Offshore embedded anchors

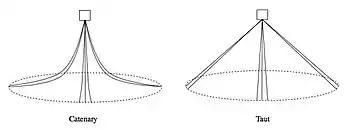
Catenary (left) and taut (right) mooring solutions.

A catenary configuration consists of "slack" mooring lines that form a catenary shape under their own weight. Since the catenary mooring lines lie flat along the seabed, they exert only horizontal forces on their anchors. Taut mooring lines arriving at an angle to the seabed exert both horizontal and vertical forces on their anchors. Since DEAs are designed to resist horizontal forces only, these anchors should only be used in a catenary-moored configuration. Applying a significant vertical load to a DEA will result in its failure, as the vertical force applied to the padeye will result in anchor retrieval. However, this does facilitate anchor retrieval, which contributes to the cost effectiveness of this anchoring solution.